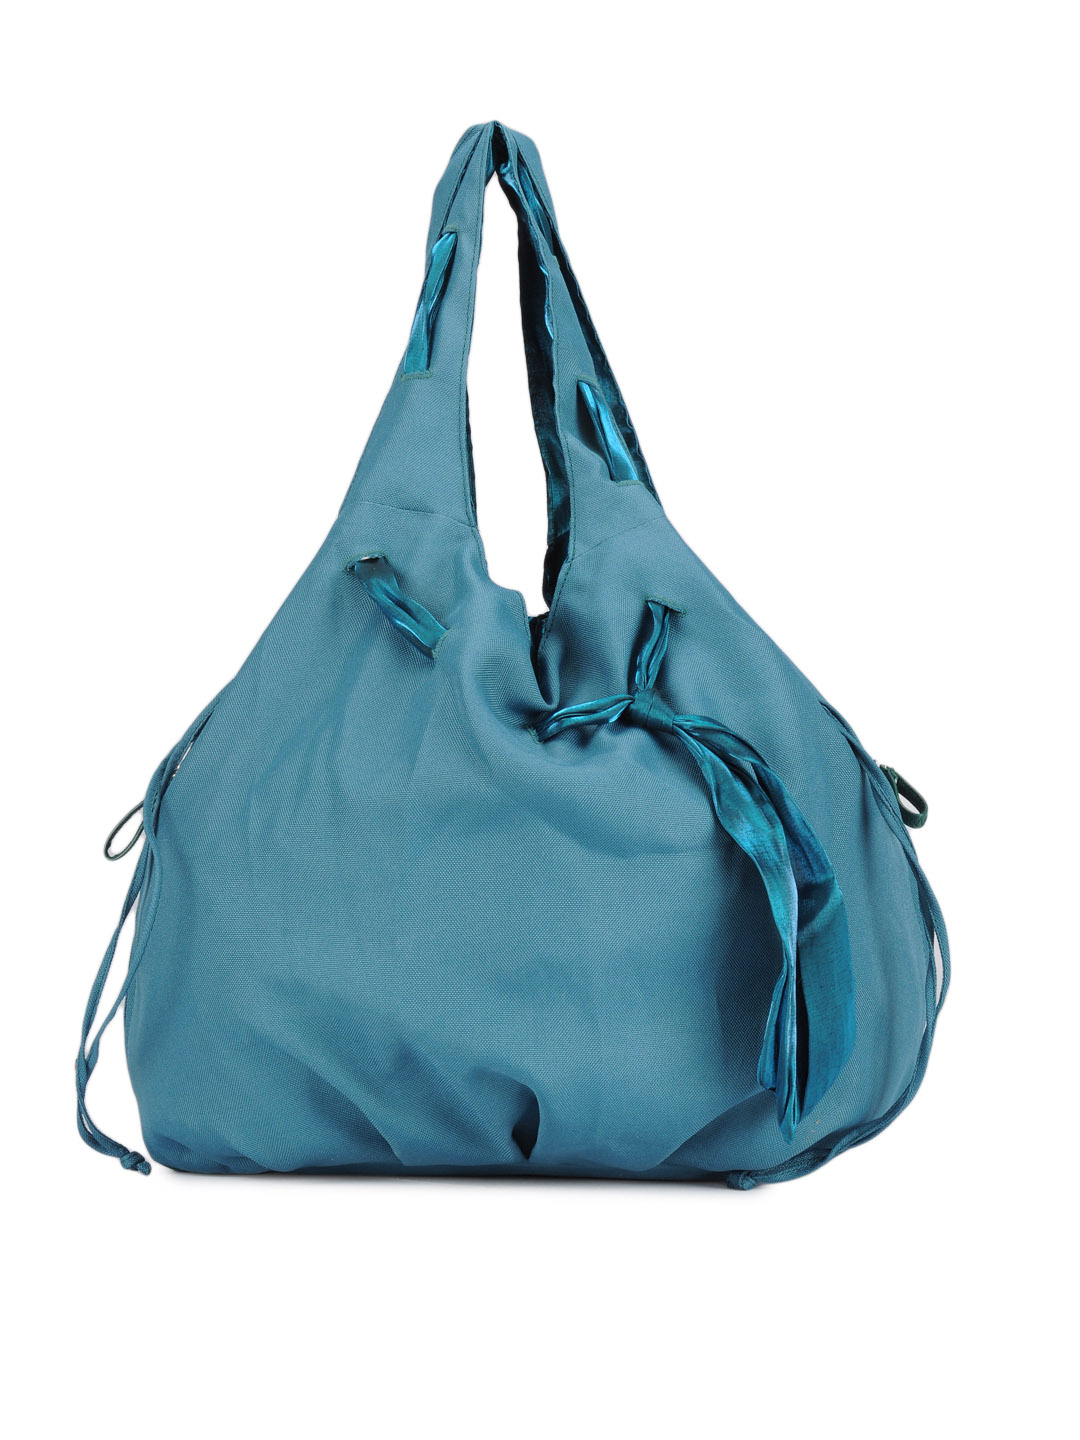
Baggit Women Blue Bag
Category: Accessories / Bags / Handbags
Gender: Women
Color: Blue
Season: Summer 2012
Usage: Casual